Marrakesh

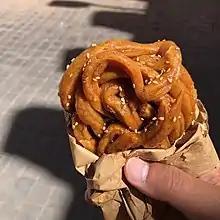
A massive shebakia in Marrakesh.

The Marrakech Museum, housed in the Dar Menebhi Palace in the old city centre, was built at the beginning of the 20th century by Mehdi Menebhi. The palace was carefully restored by the Omar Benjelloun Foundation and converted into a museum in 1997. The museum holds exhibits of both modern and traditional Moroccan art together with fine examples of historical books, coins and pottery produced by Moroccan Arab, Berber, and Jewish peoples.